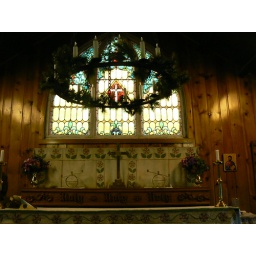
St. Mark's Episcopal Church is a log building near the river in Nenana.